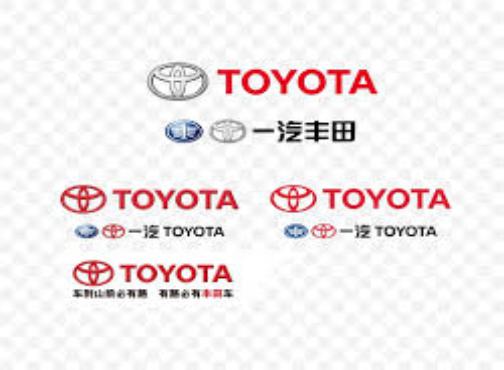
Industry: Transportation